Benzhydryl compounds

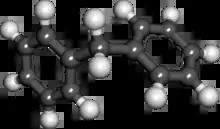

The benzhydryl compounds are a group of organic compounds whose parent structures include diphenylmethane (which is two benzene rings connected by a single methane), with any number of attached substituents, including bridges. This group typically excludes compounds in which either benzene is fused to another ring (bicyclic, tricyclic, polycyclic) or includes a heteroatom, or where the methane connects to three or four benzenes.